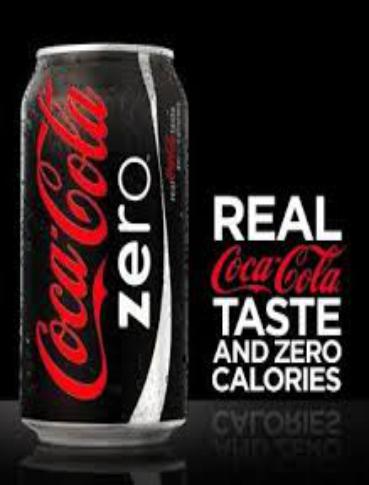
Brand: Coca-Cola Zero
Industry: Food